Bosnasco

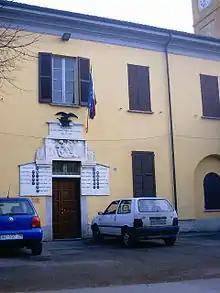
Bosnasco

Bosnasco is a "comune" (municipality) in the Province of Pavia in the Italian region Lombardy, located about 45 km southeast of Milan and about 20 km southeast of Pavia. As of 31 December 2004, it had a population of 616 and an area of 4.8 km.